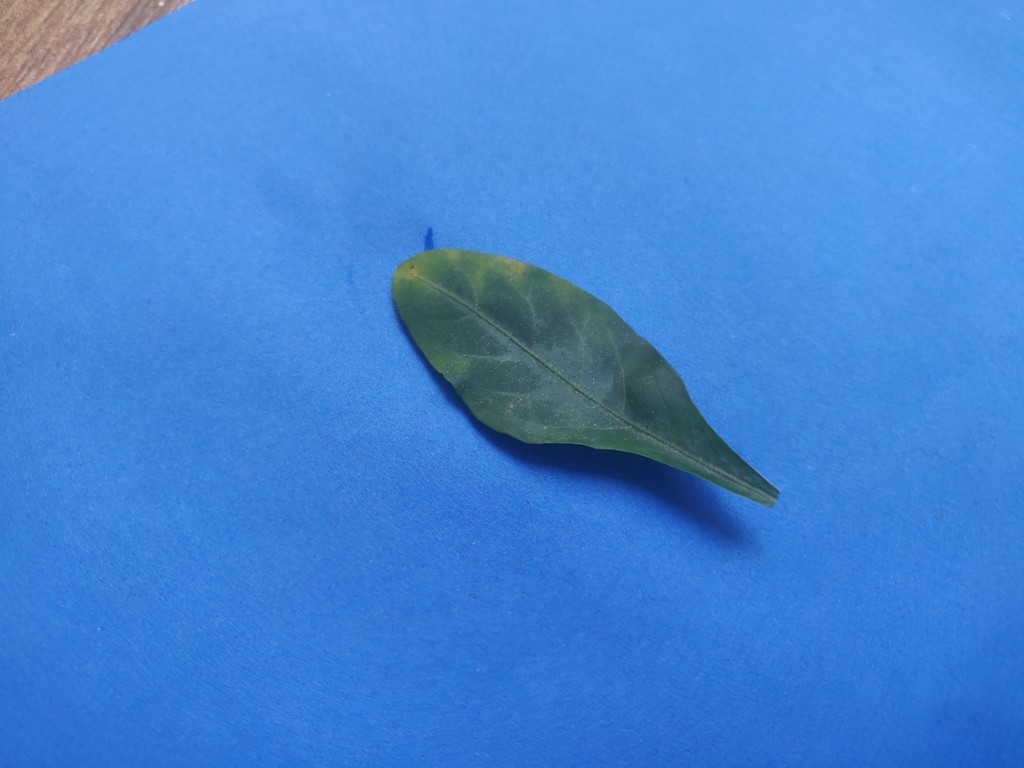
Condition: Unhealthy
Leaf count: single
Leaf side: front